Gatorade

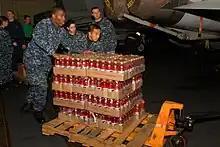
US Navy sailors prepare rehydration supplies to support disaster relief operations in the coastal waters off northern Japan in the wake of an 8.9 magnitude earthquake and subsequent tsunami in 2011

The Gatorade shower, originally called the "Gatorade Dunk", is an American sports tradition in which players from a victorious team sneak up behind the head coach with a Gatorade cooler and pour the entire contents (generally Gatorade and ice) over his head at the end of a game.